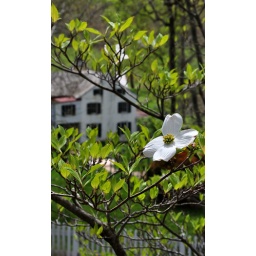
A lovely flower near the big house at Hopewell Furnace on Rt 345 in Berks County Pennsylvania